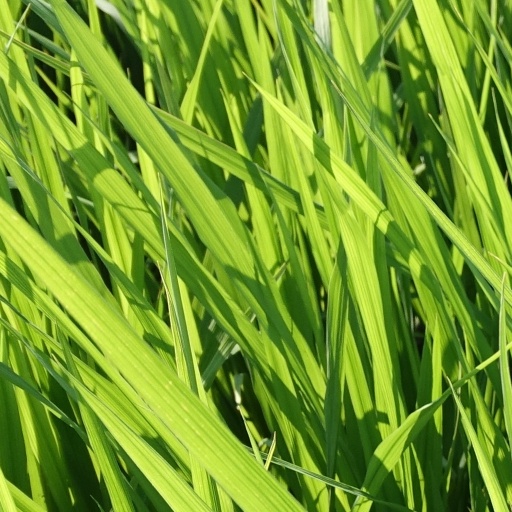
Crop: rice